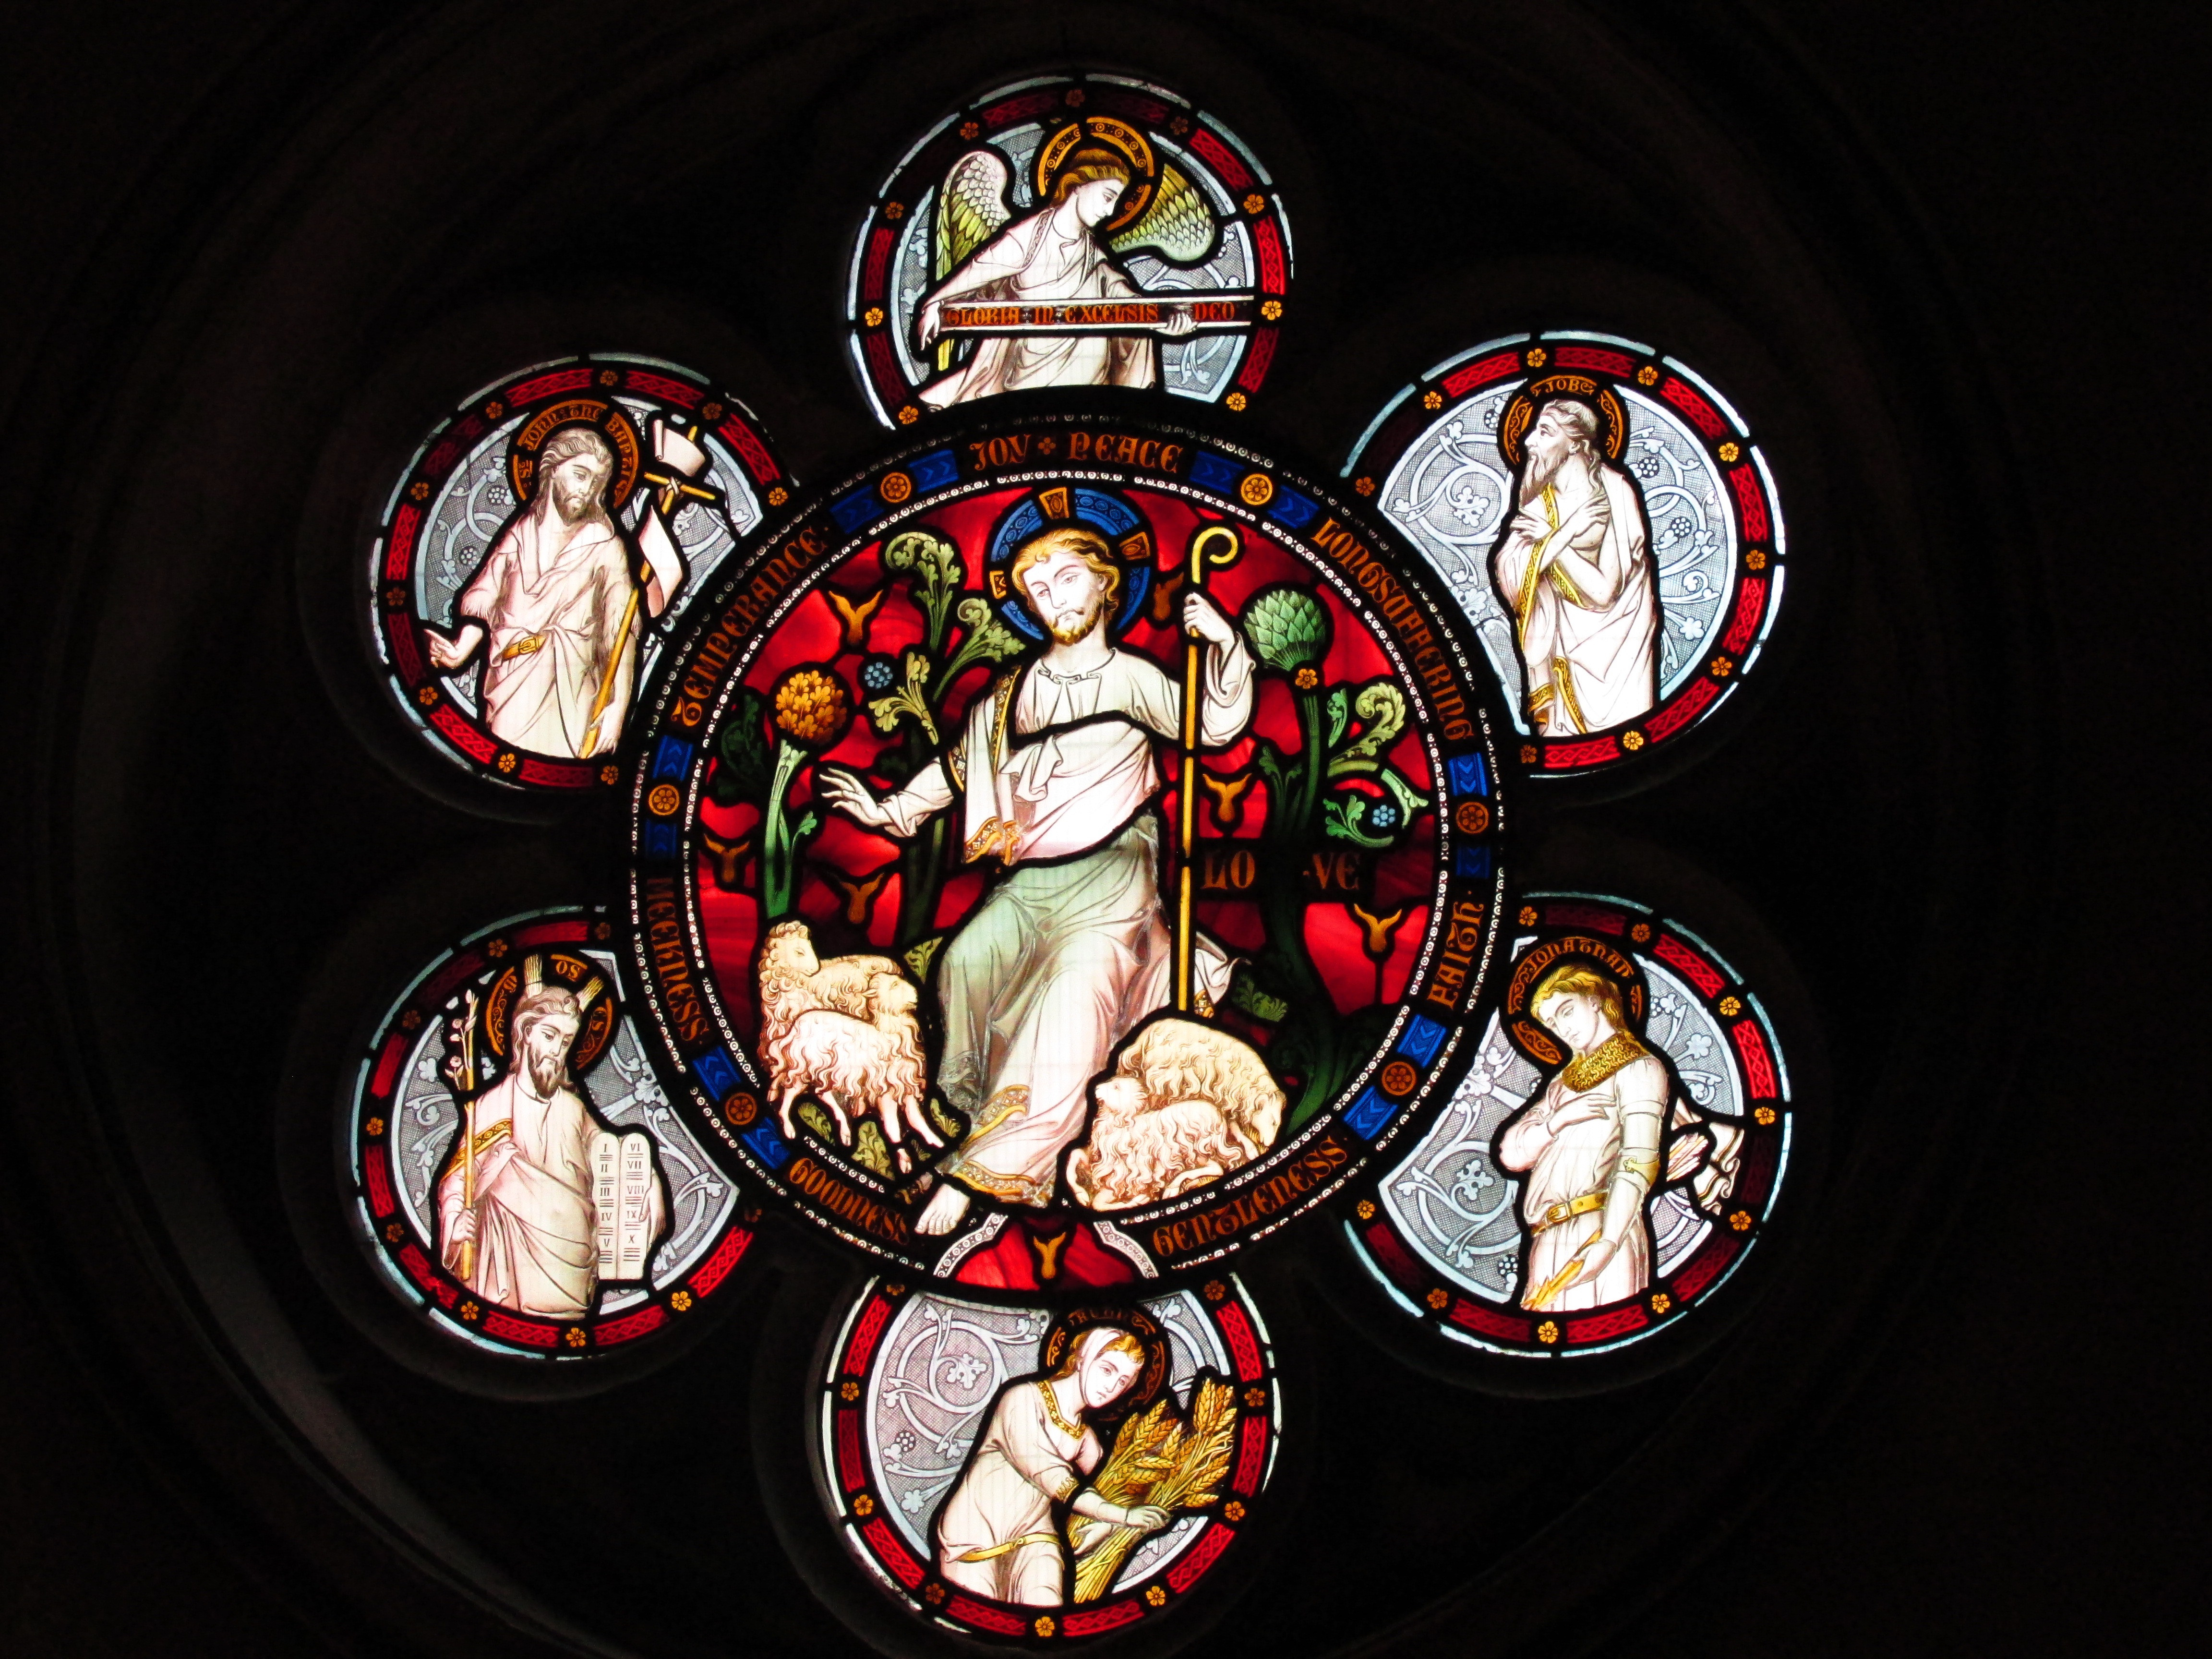
window, glass, church, material, stained glass, circle, symmetry, history, stained glass window